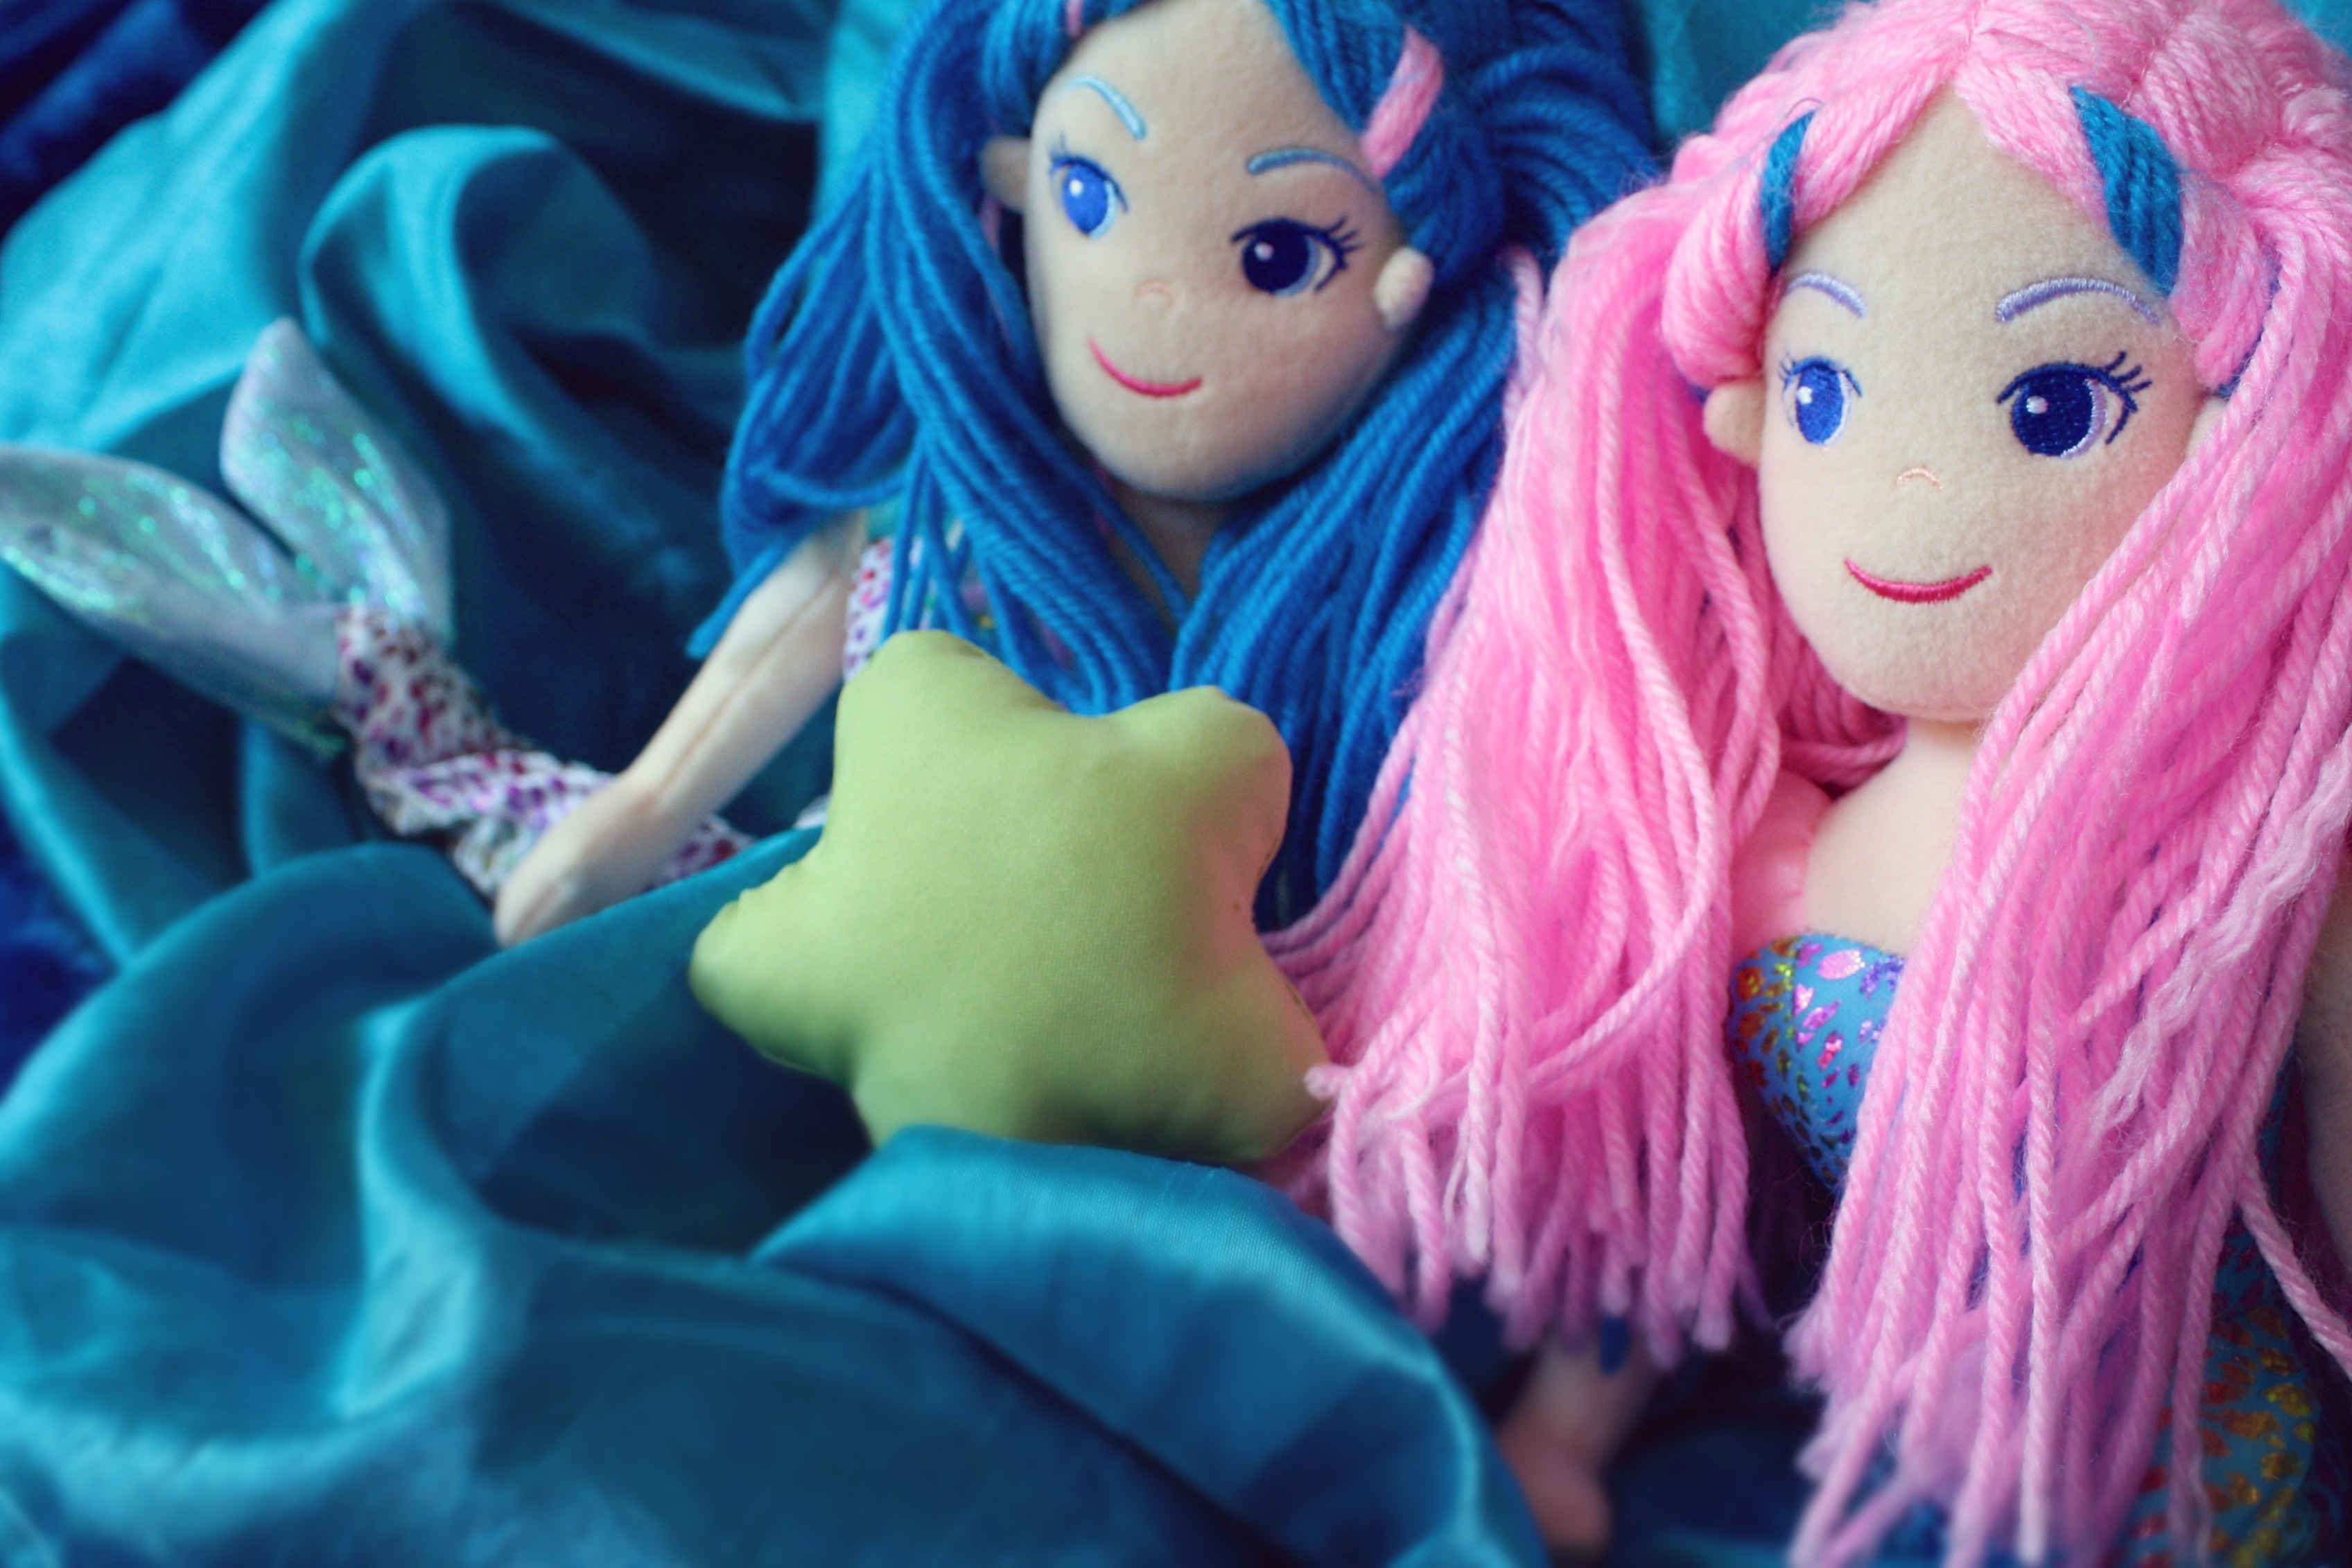
sea, girl, summer, young, color, blue, playing, clothing, colorful, pink, toy, childhood, activity, doll, children, fun, happiness, eye, marine, anime, mermaid, happy children, children playing, kids playing, little mermaid